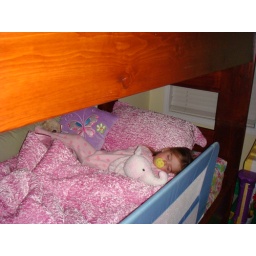
Sleeping in my big girl bed for the first time!